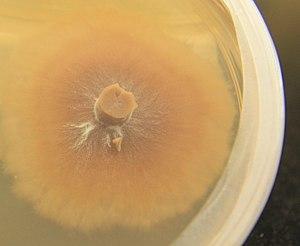
Mycélium de lactaire délicieux (Lactarius deliciosus) dans une boîte de Petri.
Les ectomycorhizes sont une forme de symbiose mycorhizienne entre certaines espèces de champignons et environ 10 % des espèces végétales vasculaires. Elles seraient apparues sur Terre il y a environ 150-220 millions d’années.